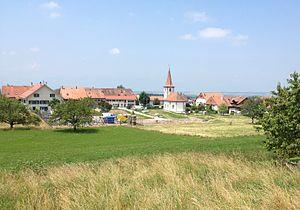
Villars-Tiercelin est une ancienne commune et localité suisse du canton de Vaud, située sur le territoire de Jorat-Menthue.
Le Jorat est une région naturelle, s'étendant sur une zone montagneuse et boisée, située au nord-est de Lausanne, dans le canton de Vaud, en Suisse.